Trinidad, Colorado

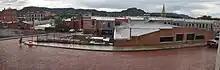
Panorama of downtown Trinidad facing west on 1st Street

In 2015, Trinidad started to experience a new boom due to the marijuana industry. The town raised $4.4 million in tax revenue from $44 million in annual marijuana sales, about 5.13% of the state's total sales. In 2018 "High Times" called Trinidad "Weed Town, USA", noting that its 23 licensed retail marijuana dispensaries serving less than 10,000 people amounts to one dispensary per 352 people. "In one downtown block alone along Commercial Street, there were five dispensaries in a single building in town which the owner referred to as the "World's First Pot Mini Mall", others call it the 'weed mall'.